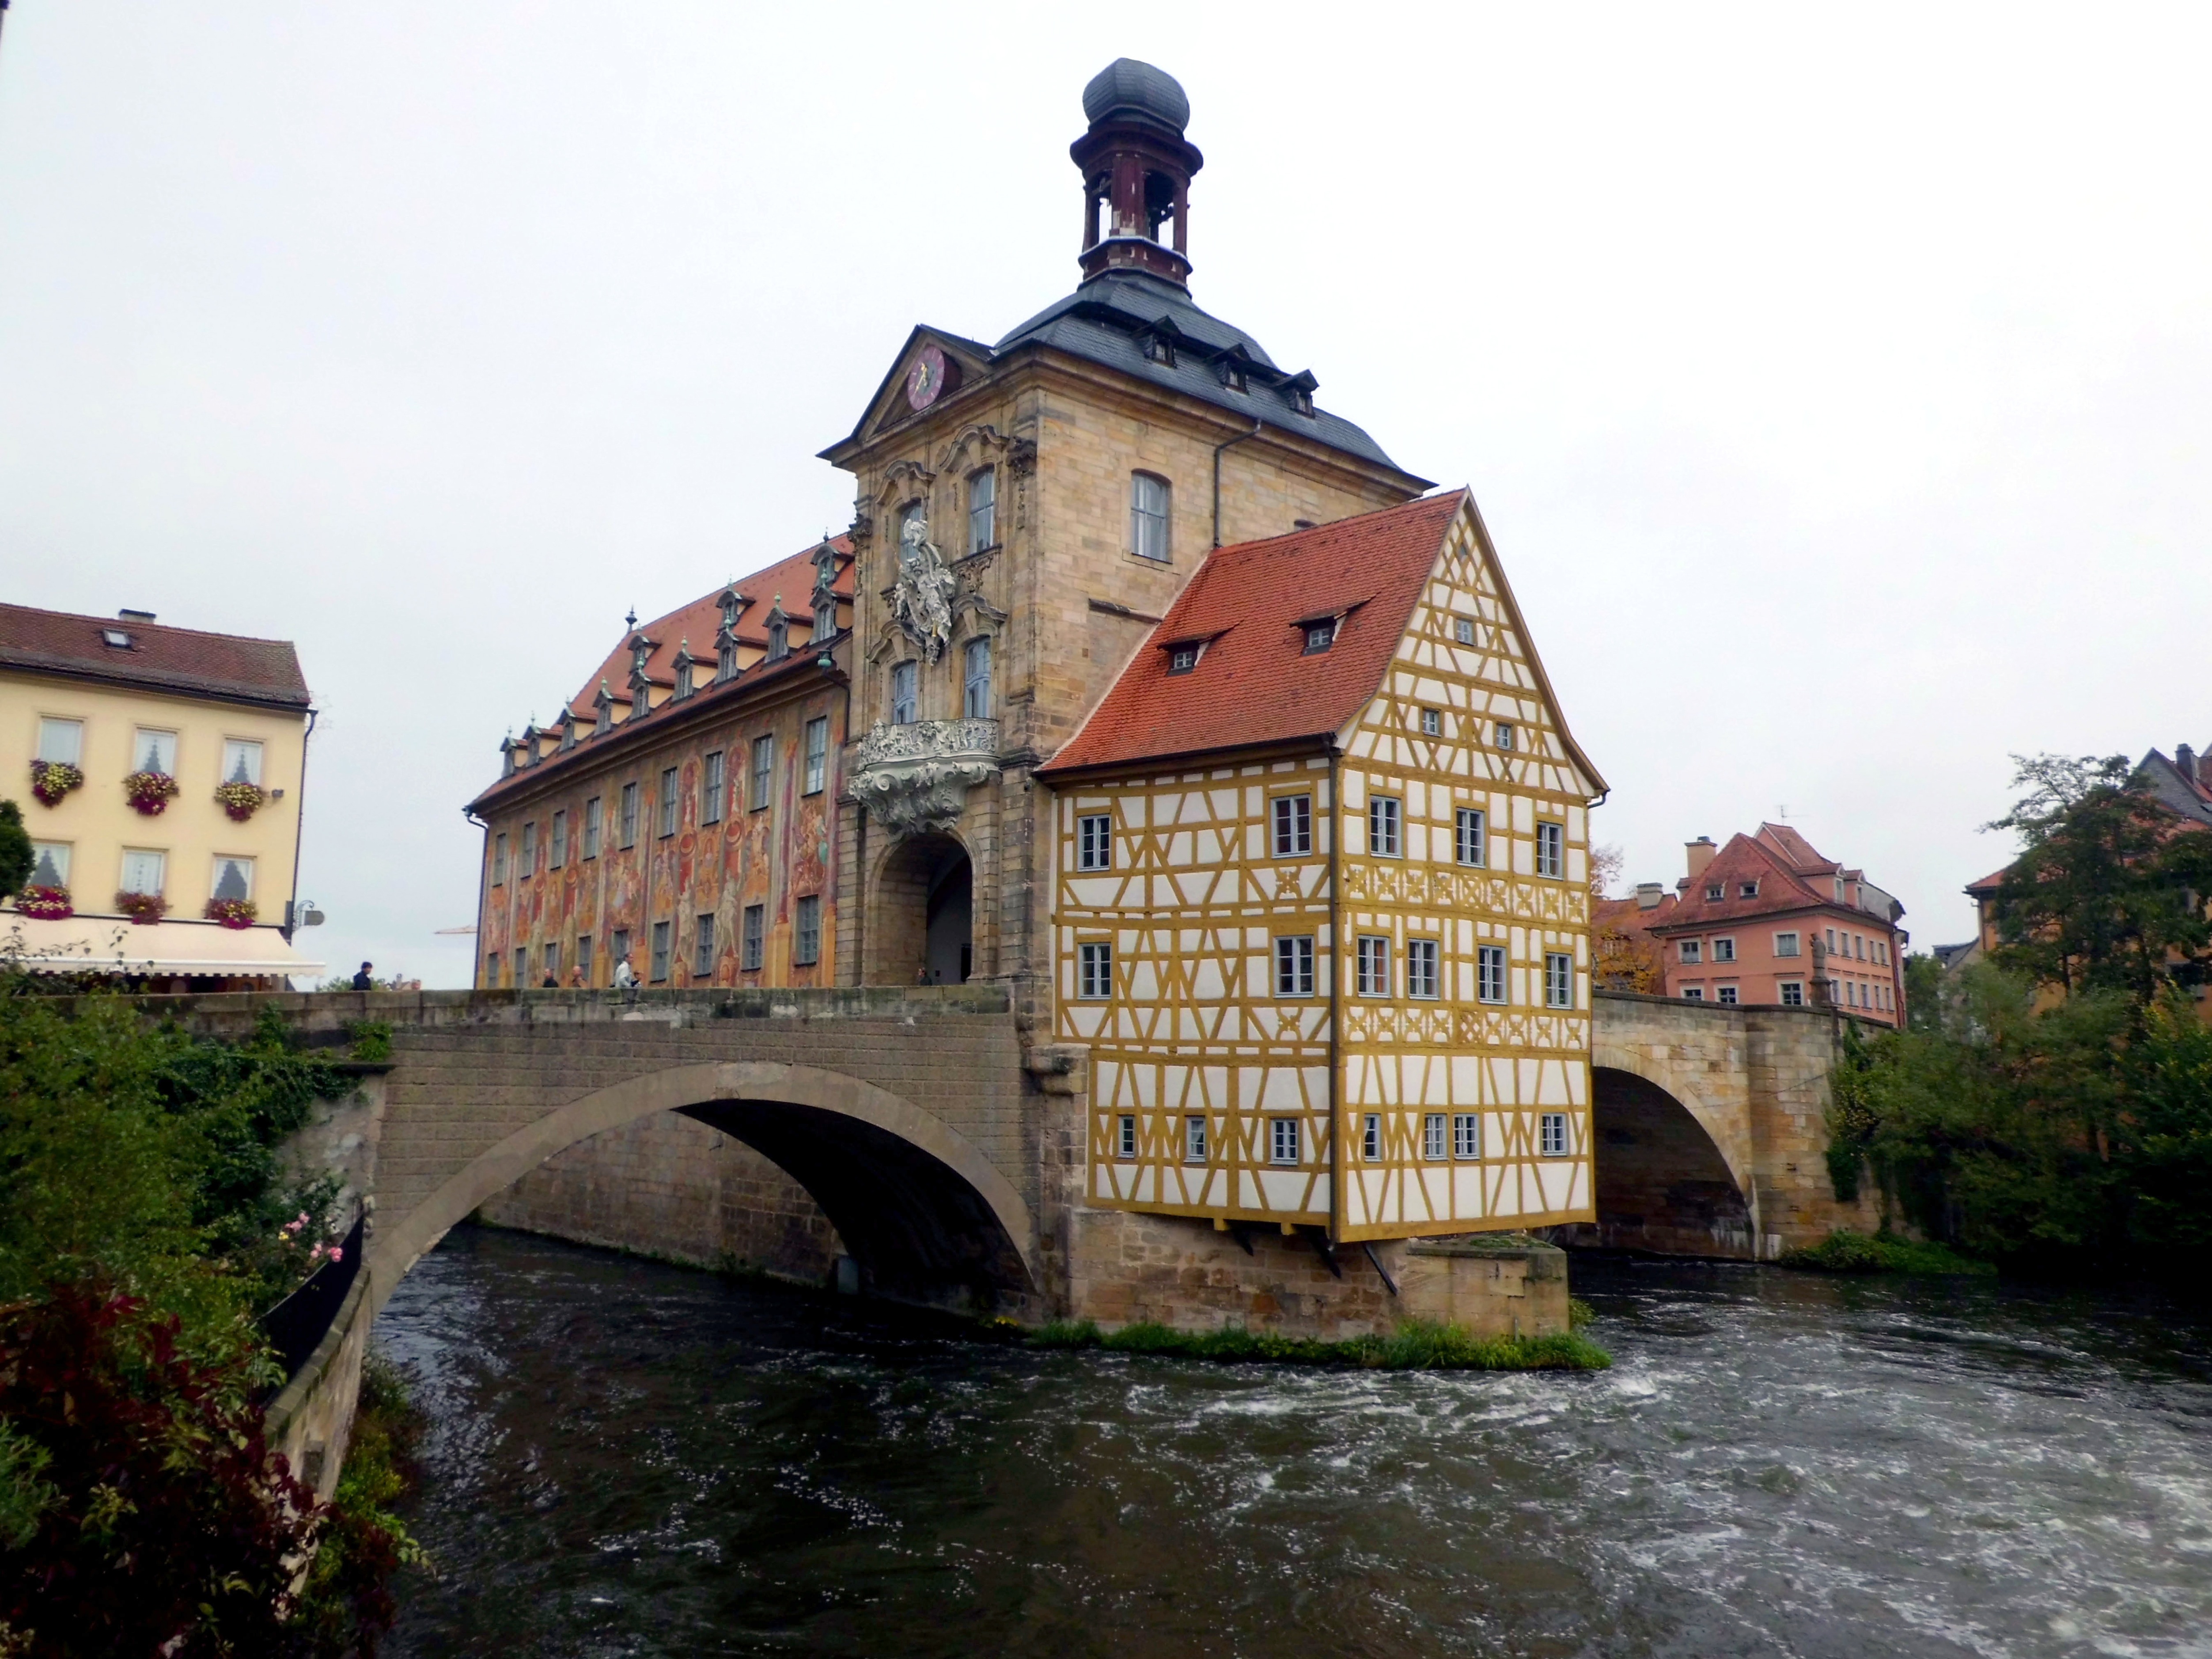
architecture, town, chateau, river, canal, tower, landmark, tourism, waterway, place of worship, old town, monastery, historically, middle ages, bamberg, fachwerkhaus, old town hall, tours, historic site, water castle